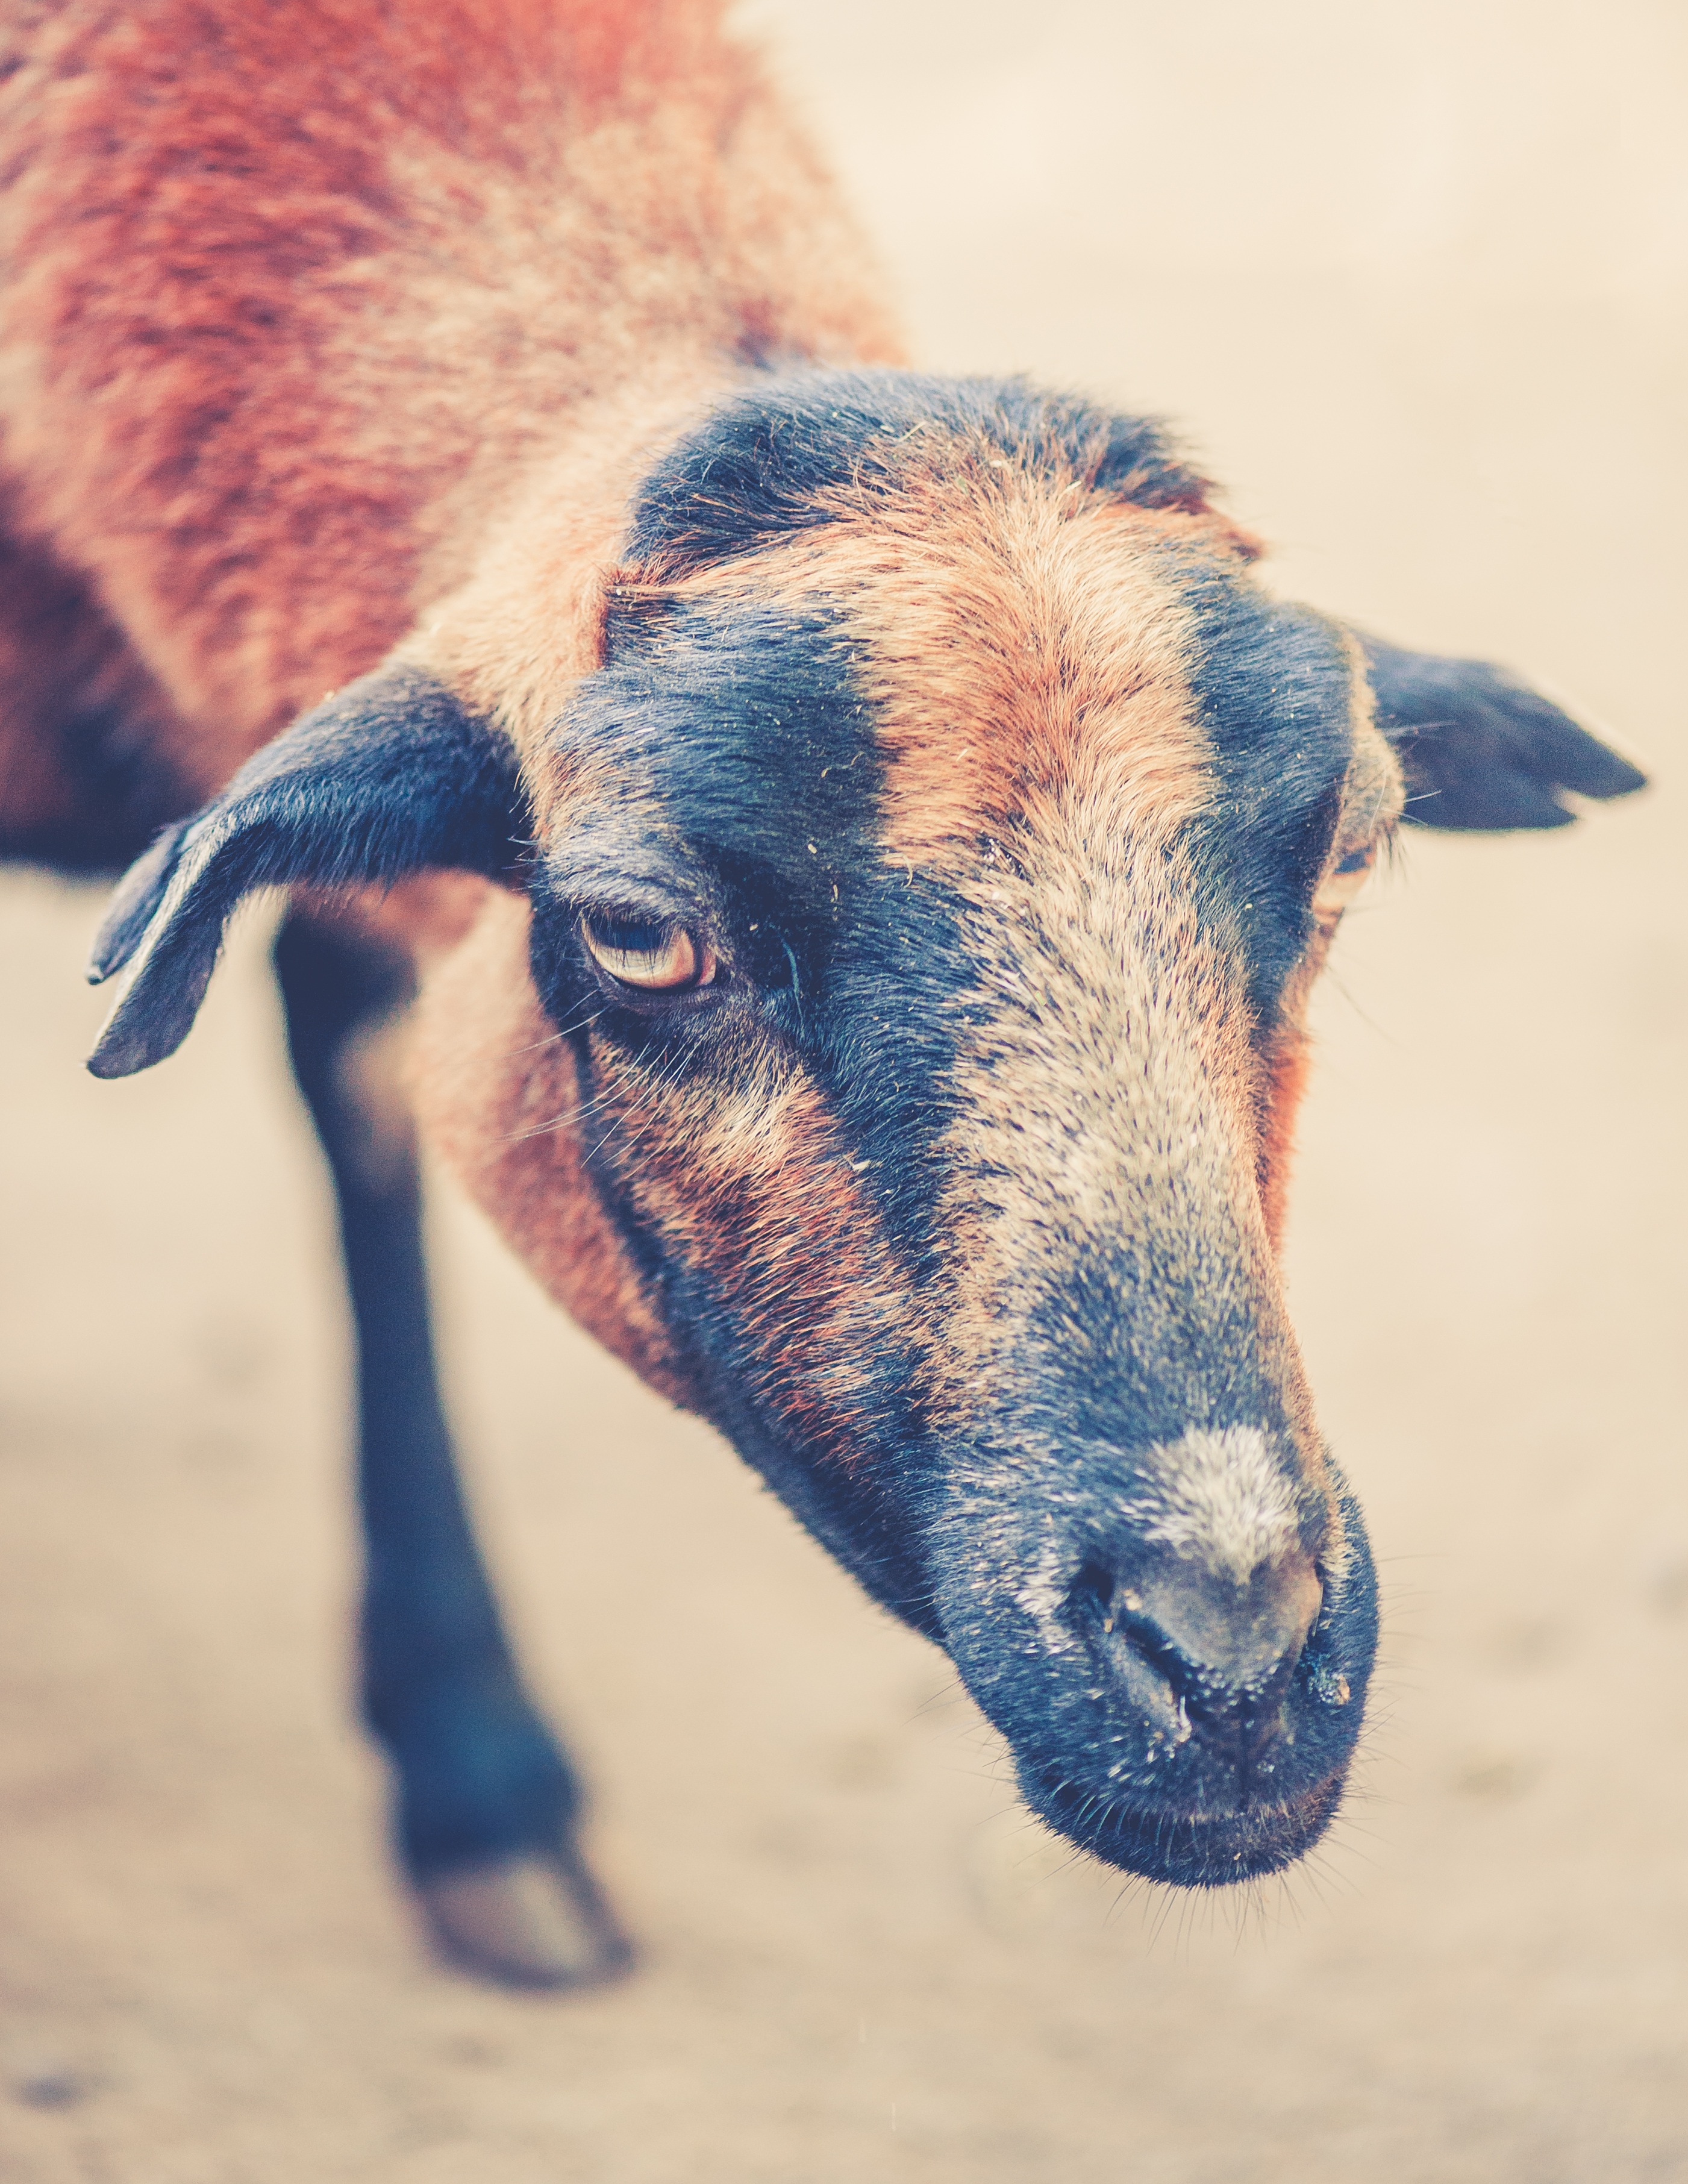
animal, goat, sheep, brown, mammal, blue, black, close up, goats, head, creature, sheeps, domestic goat, goat's head, cattle like mammal